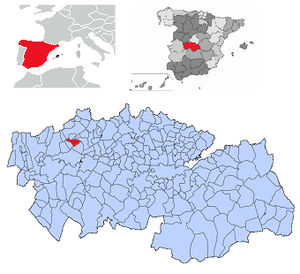
Cervera de los Montes est une commune d'Espagne de la province de Tolède dans la communauté autonome de Castille-La Manche.